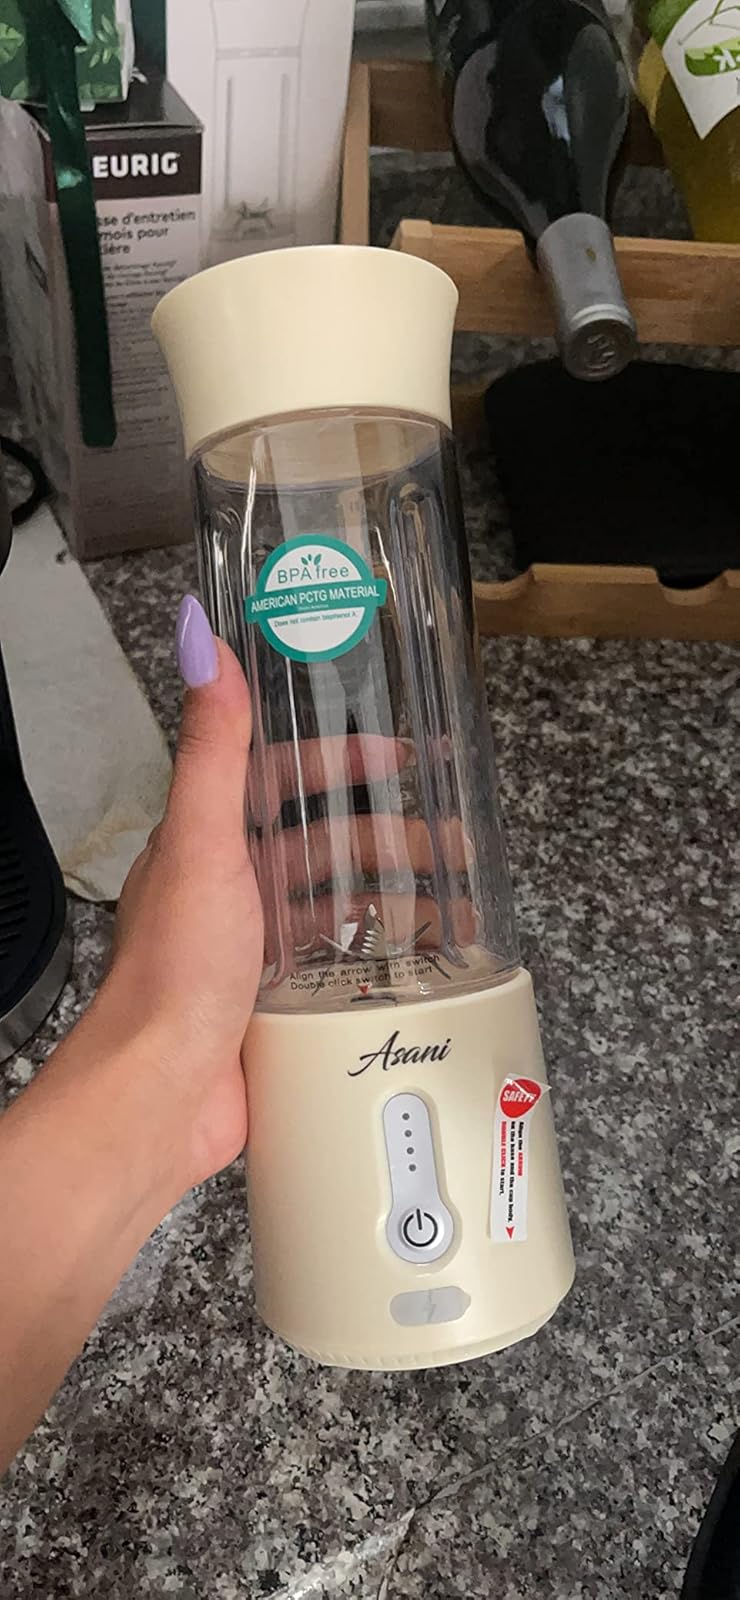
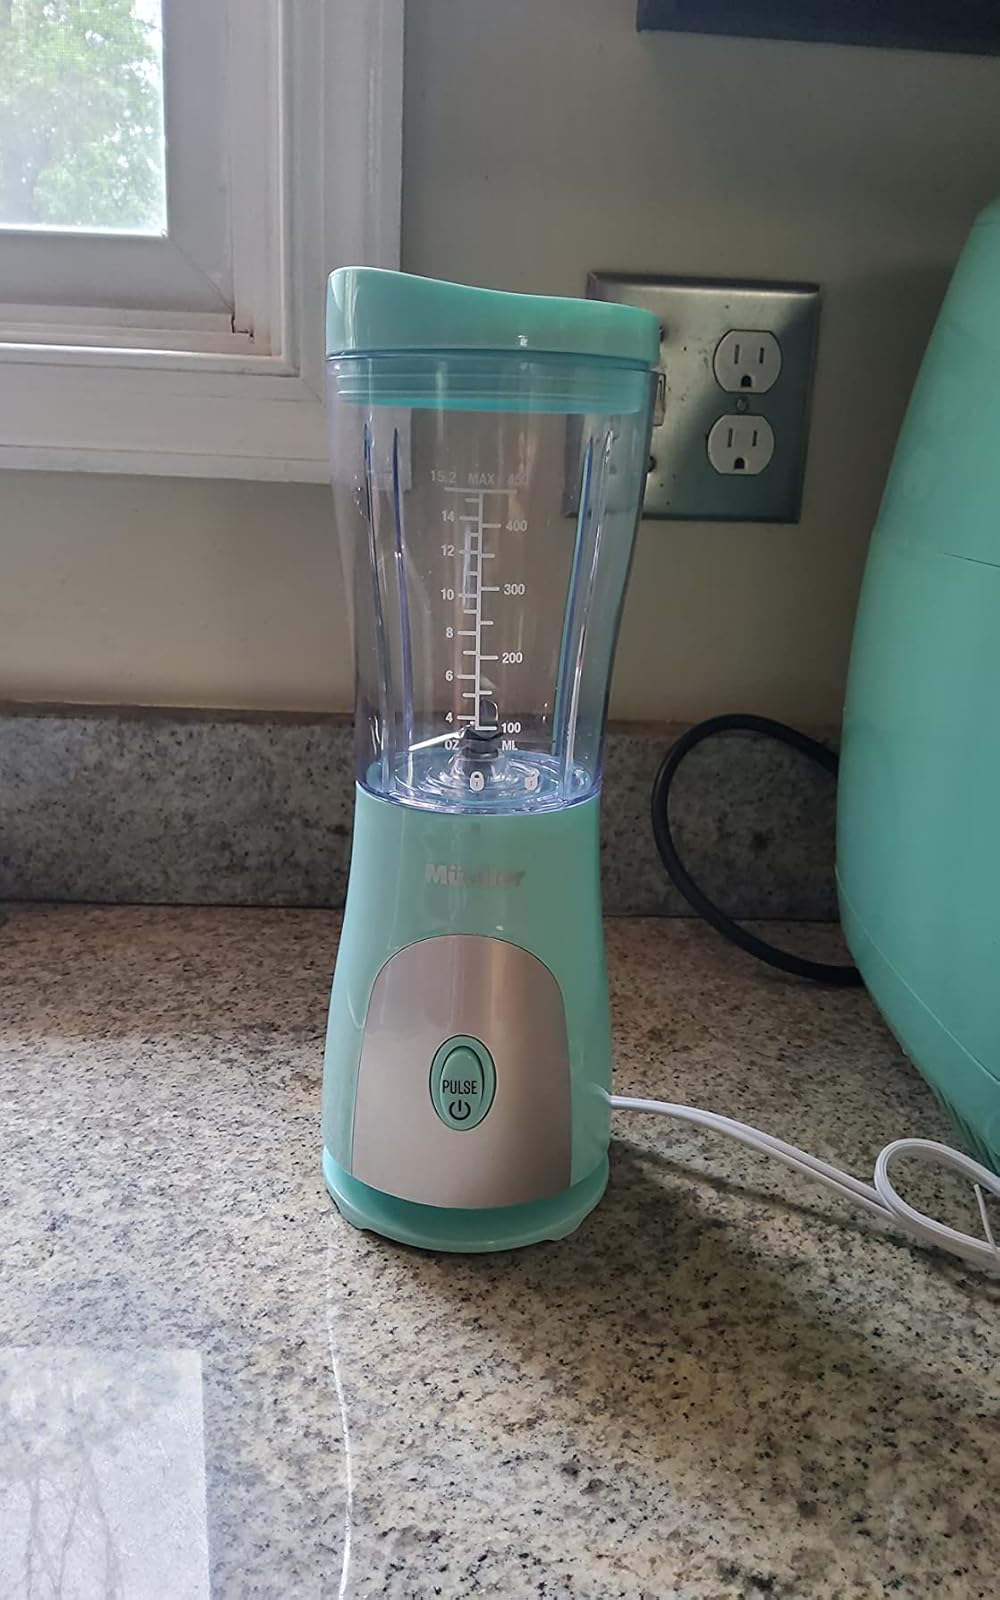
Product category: items_blender
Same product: no